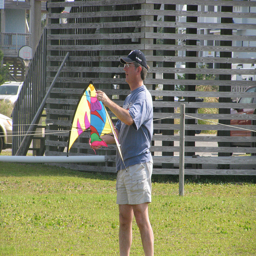
A man is flying a kite in a city park.
A guy in white shorts about to launch a kite.
A man is outside preparing to fly a kite.
A man in blue shirt holding a kite.
A man standing in a grassy area holding a kite.